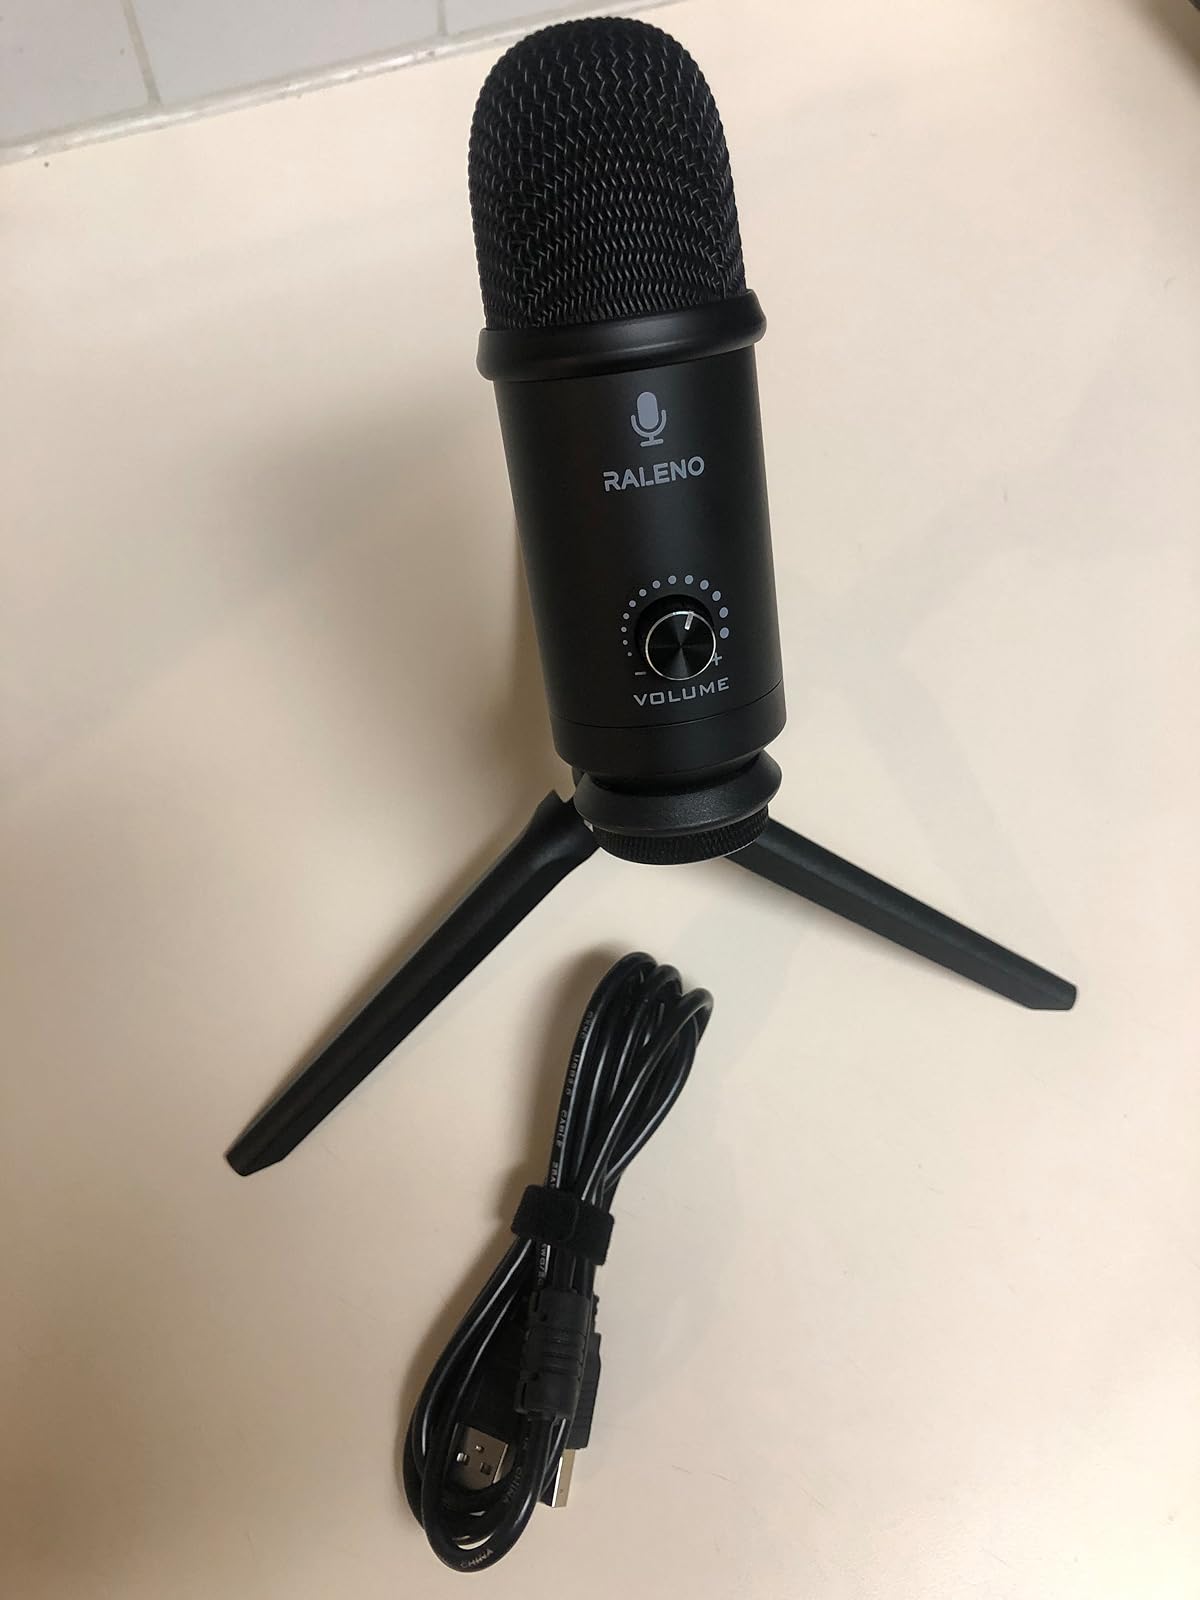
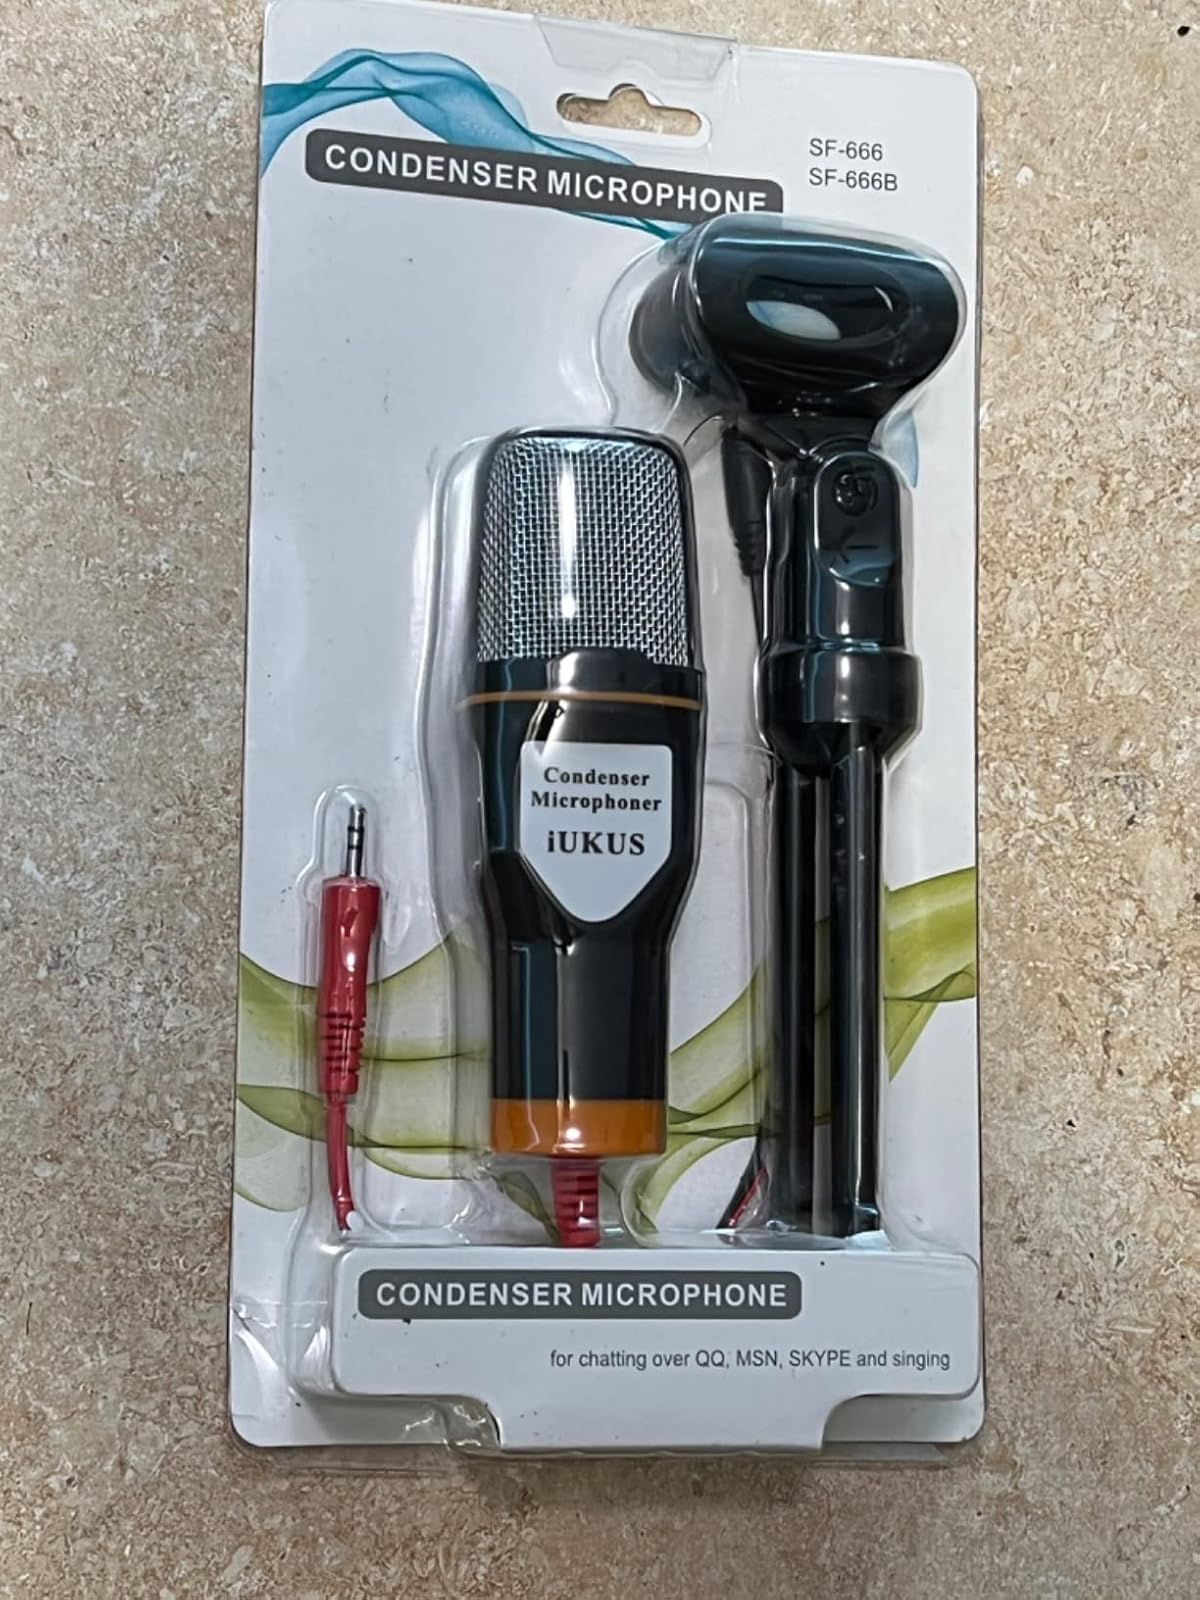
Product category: microphone
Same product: no